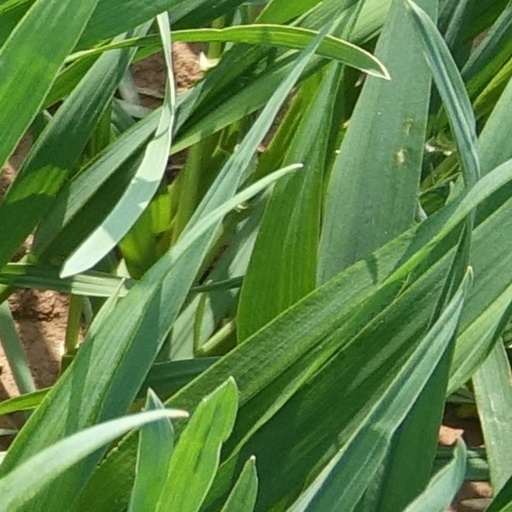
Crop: wheat